Gudbrand Bøhn

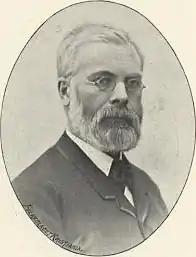

Gudbrand Bøhn (November 10, 1839 – January 18, 1906) was a Norwegian violinist, concertmaster, and music teacher.